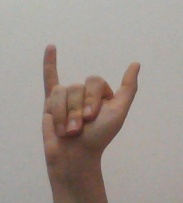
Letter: ya